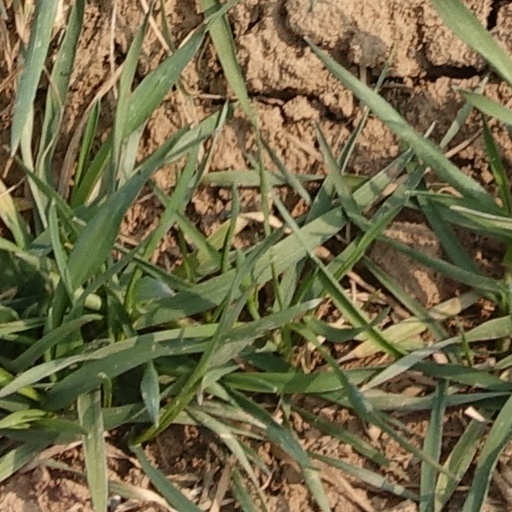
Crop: wheat